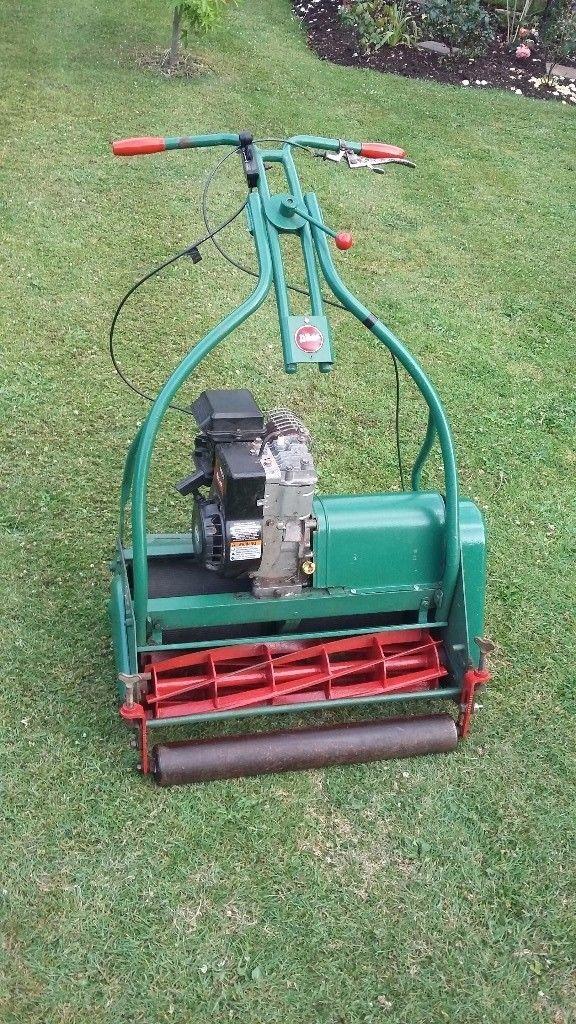
Moja ya mashine ya kisasa ambayo inatumika kukata nyasi kwenye mashamba kwenye viwanja na hata ukoka, imewekwa katikati ya majani mengi ili kuanza shughuli hiyo na kuacha mazingira yakiwa masafi na yanapendeza.